John Haley Bellamy

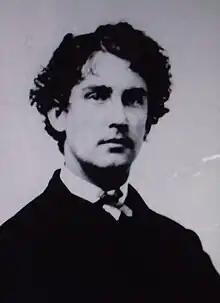
John Haley Bellamy, circa 1856

John Haley Bellamy (April 5, 1836April 6, 1914) was a folk artist of New England, USA, known for his highly stylized carved wooden eagles and other decorative items for ships and homes. Bellamy was born in Kittery, Maine in 1836, and stayed there for much of his career. Later in his life he lived and worked elsewhere in New England. Although carving was his primary means of supporting himself, he never considered himself to be an "artist," and he is not known to have signed any of his pieces. His eagles are highly desired in the collectors' market, with some selling in 2007 for over $100,000, and a large piece setting an artist-record price of $660,000 at an August 2005 auction. Bellamy died in Portsmouth, New Hampshire in 1914.